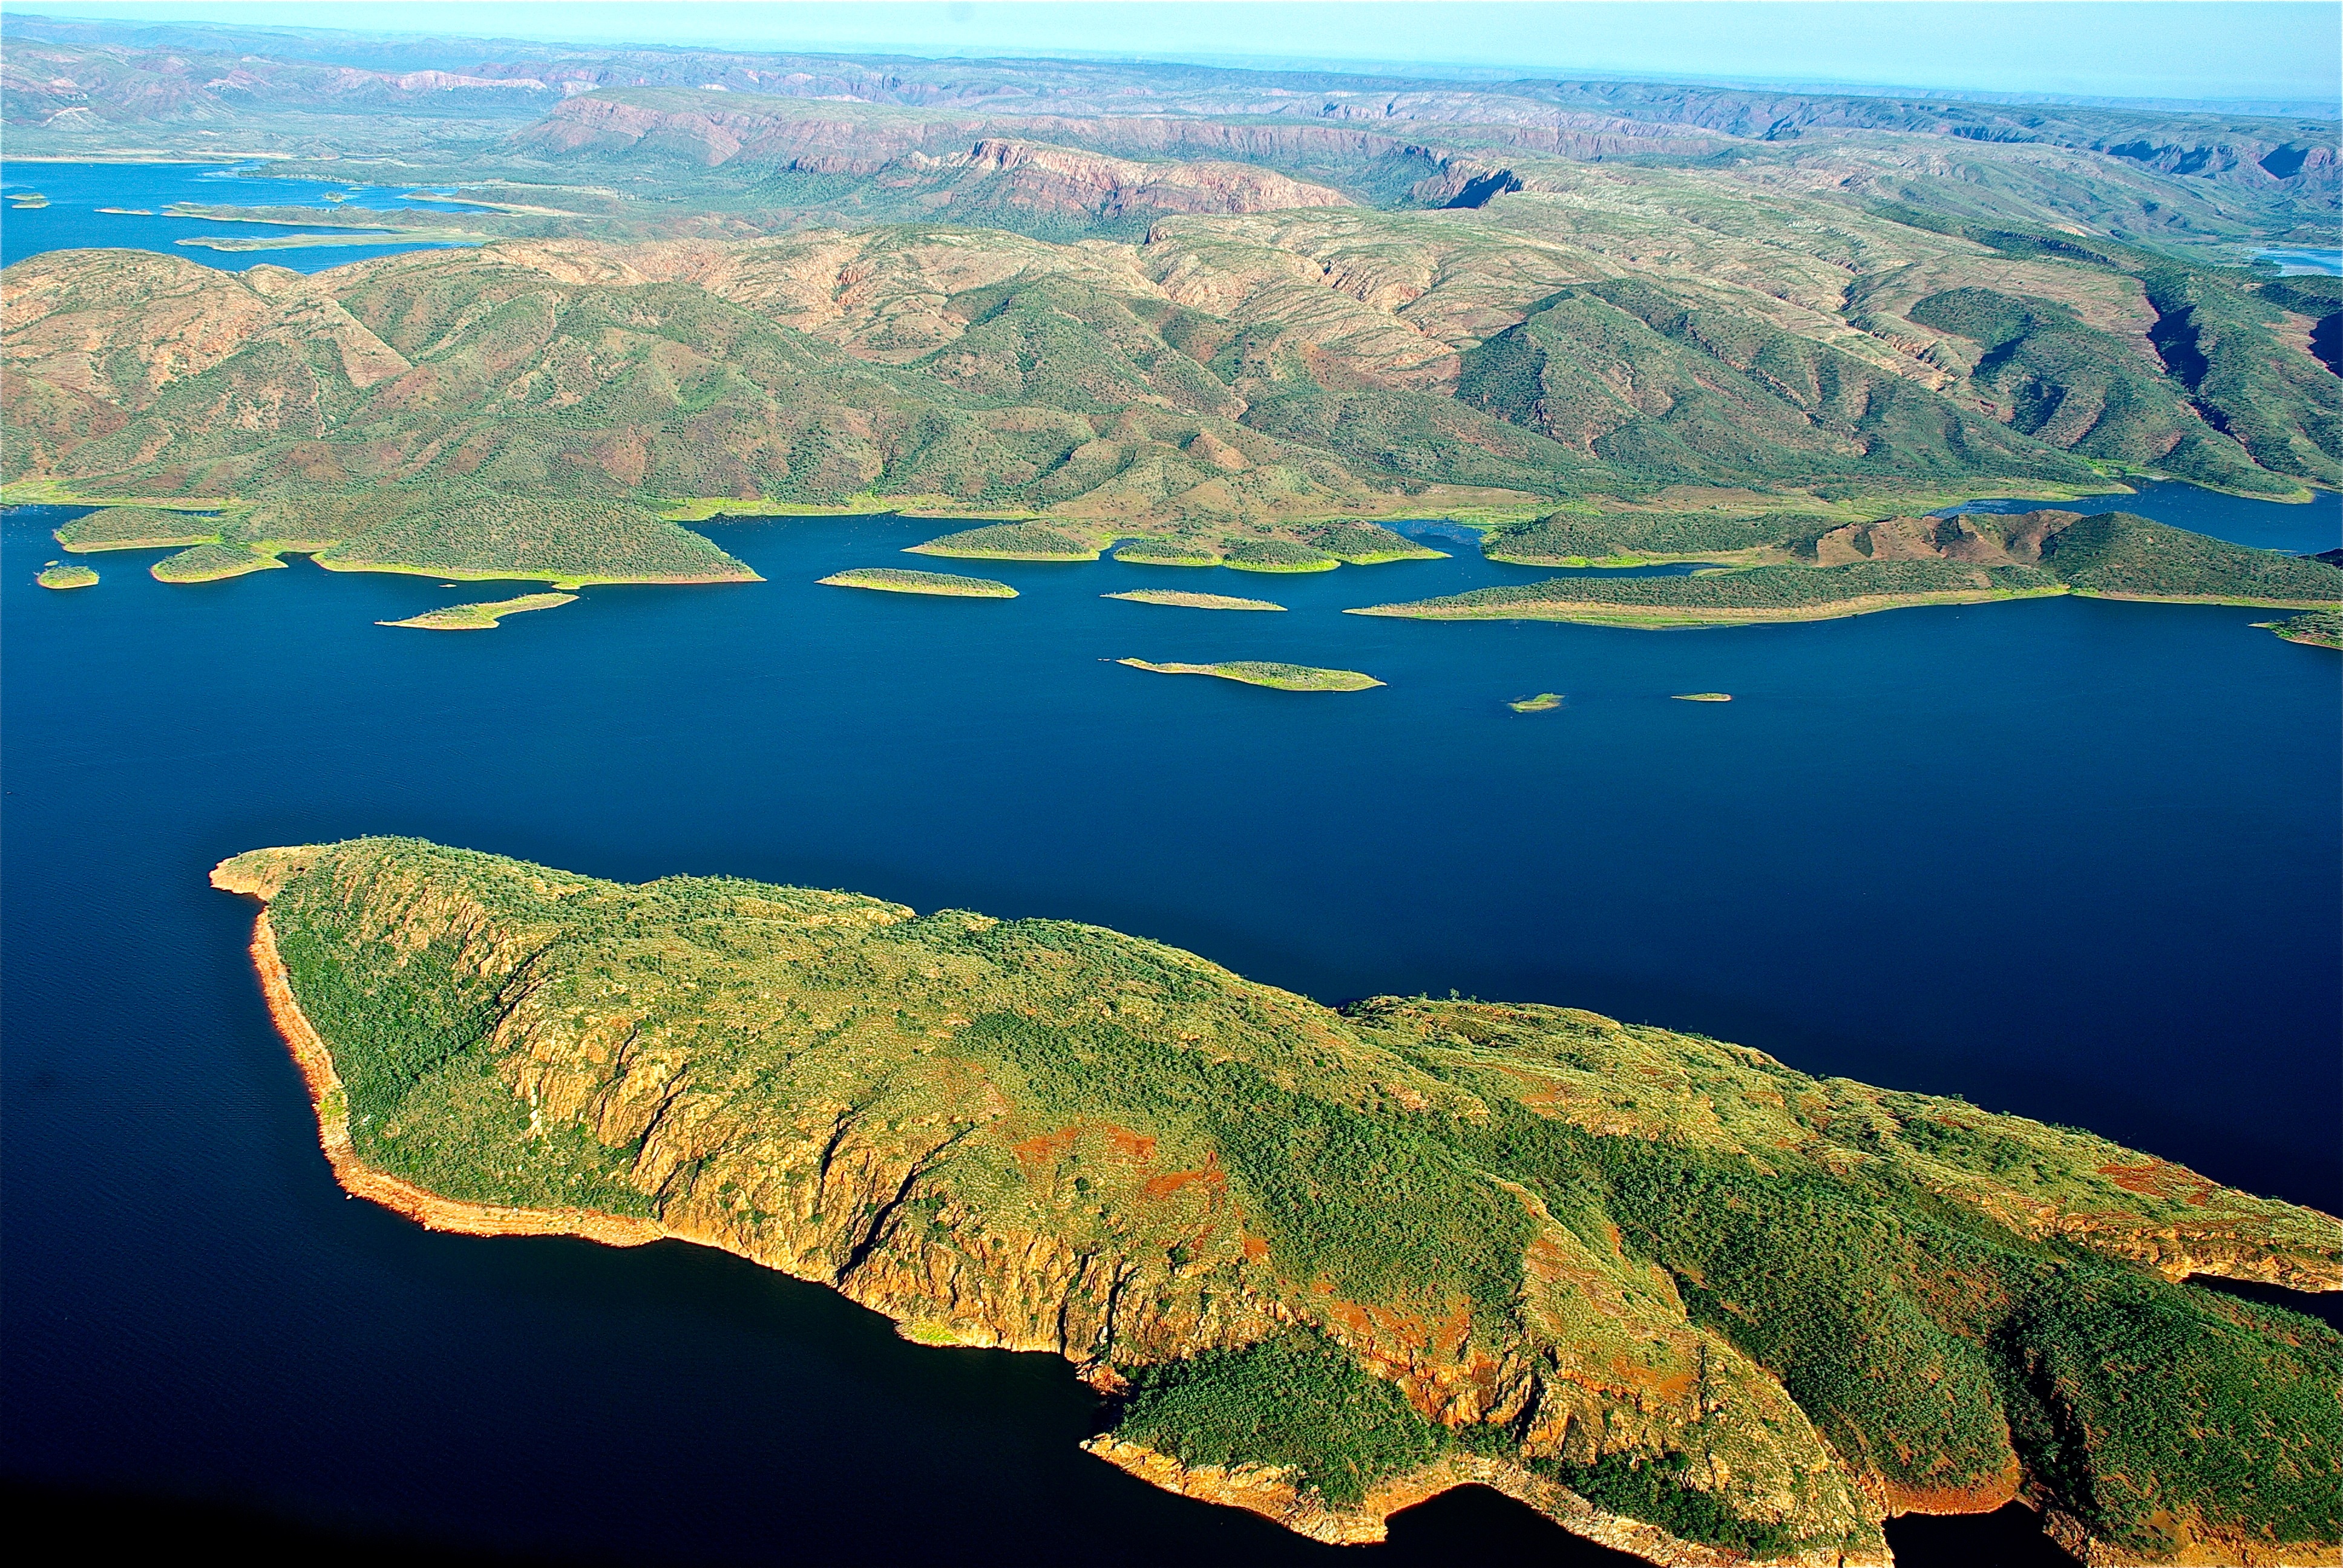
landscape, sea, coast, water, nature, wilderness, lake, idyllic, reflection, paradise, tranquil, scenic, tropical, seascape, bay, blue, reservoir, terrain, australia, plateau, archipelago, islands, loch, crater lake, ecosystem, landform, aerial photography, geographical feature